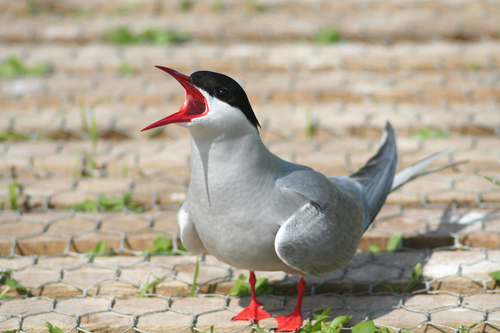
a bird with a blood red beak, feet, and tarsi, with black crown and gray body.
this white bird with a black crown has very noticeable features of bright red feat and long red beak.
it a unique appearing bird with a white body and tail, topped with a black head; whose feet and beak are pink.
this white and gray bird has a black head and bright orange beak and feet.
this bird is mostly gray, with the top of its head black, and red feet and a red beak.
this bird has feathers that are grey with a black crown and red billa medium sized bird that is all white with a black crown, long red pointed bill, and red webbed feet.
this bird is white and black in color, with a bright red curved beak.
this bird has a black crown, a red bill, and white wings and breast.
this bird has a dark orange bill, and a white breast.
Species: Artic Tern